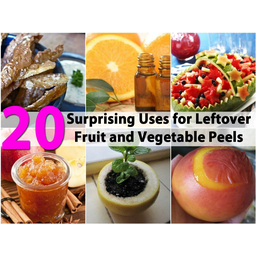
Label: trash